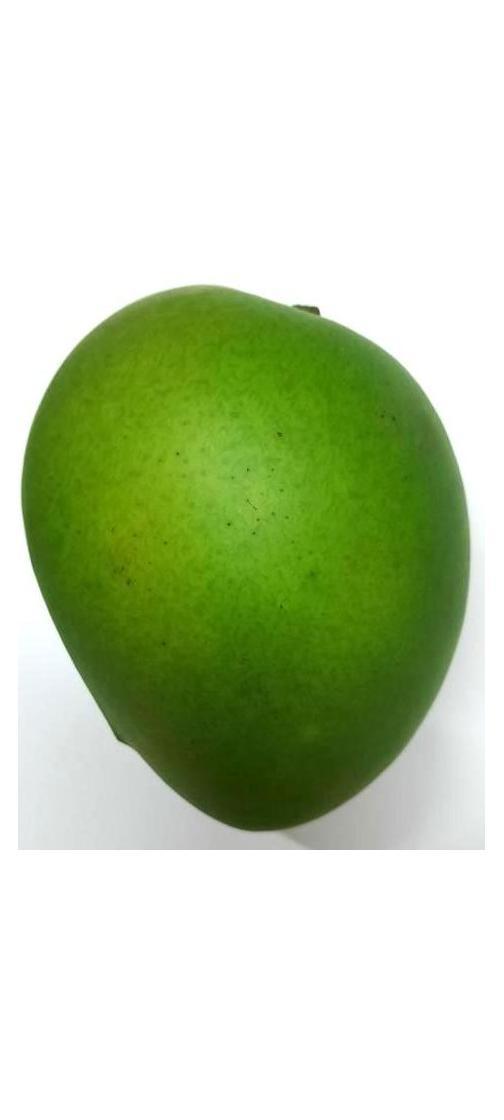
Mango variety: Harivanga